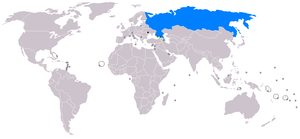
La République moldave du Dniestr est un État autoproclamé dont l'indépendance est reconnue uniquement par les républiques d'Ossétie du Sud, d'Abkhazie et du Haut-Karabagh elles-mêmes largement non reconnues internationalement. La Transnistrie s'est déclarée indépendante vis-à-vis de la république de Moldavie en 1991.